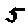
Label: 5